Munich Secession

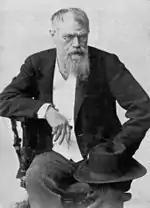
Franz von Lenbach, the "Prince of Painters". From "Die Gartenlaube", c. 1900

By the end of the nineteenth century, more artists lived in Munich than lived in Vienna and Berlin put together. However, the art community there was dominated by the conservative attitudes of the Munich Artists' Association and its supporters in the government. These attitudes found expression in the official "mission statements", written by the so-called "Prince of Painters" ("Malerfürst") Franz von Lenbach. Matters came to a head in 1891 when the Prince-Regent Luitpold of Bavaria founded the Prinzregent-Luitpold-Stiftung zur Förderung der Kunst, des Kunstgewerbes und des Handwerks in München, an art foundation devoted to promoting traditional history painting in the service of the state. This foundation created and maintained a high level of artistic quality and brought world attention to the Academy of Fine Arts, but was firmly opposed to impressionism, expressionism, symbolism and other contemporary trends in the art world.